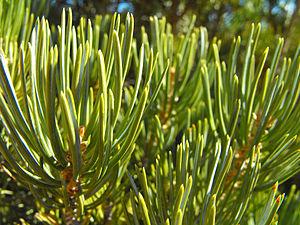
Pinus edulis est un arbre appartenant à la famille des Pinacées, au genre Pinus et au groupe de pins à pignons dont l'ancêtre était membre de la Flore Madro-Tertiaire et est originaire des États-Unis.